Mishmar HaYarden (moshava)

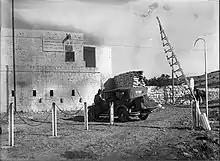
Mishmar HaYarden 1934

During the 1947–1949 Palestine war, on 6 June 1948, the Syrian army captained by Taufiq Bashour attacked the settlement, but the attack was repulsed. On 10 June, the settlement was attacked again, and the moshava was captured and destroyed after house-to-house fighting; fourteen residents and defenders of the moshava were killed. 39 survivors fell captive to the Syrians and remained as prisoners of war for thirteen months. At the end of the war, on 20 July 1949, the area returned to control of Israel as part of the cease-fire to end the war, but the moshava was not rebuilt. Kibbutz Gadot was later built on its land and the workers' moshav Mishmar HaYarden was established.